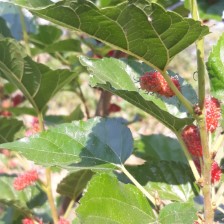
Variety: ChiangMai60